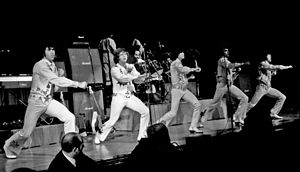
The Osmonds
The Osmonds er en søskendegruppe fra USA, som havde stor succes indenfor popmusikken i 1970'erne. Gruppen bestod af de fem brødre: